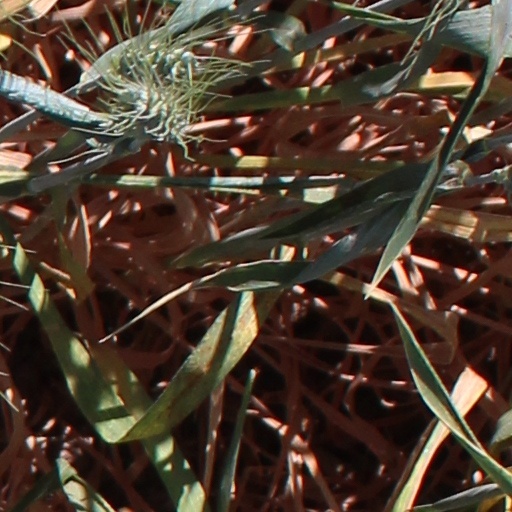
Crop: wheat